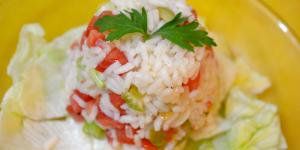
ensalada de arroz